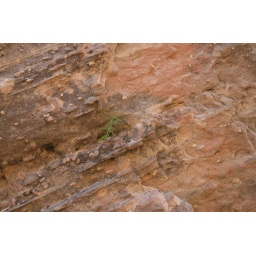
Plant growing in rock wall of Capitol Gorge at Capitol Reef Park UT 9-2-05